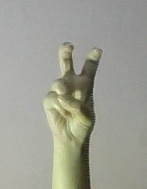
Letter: toot